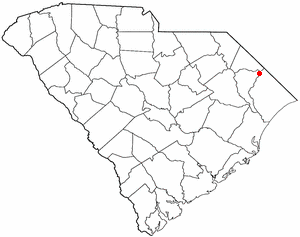
Nichols est une ville du Comté de Marion en Caroline du Sud, aux États-Unis.